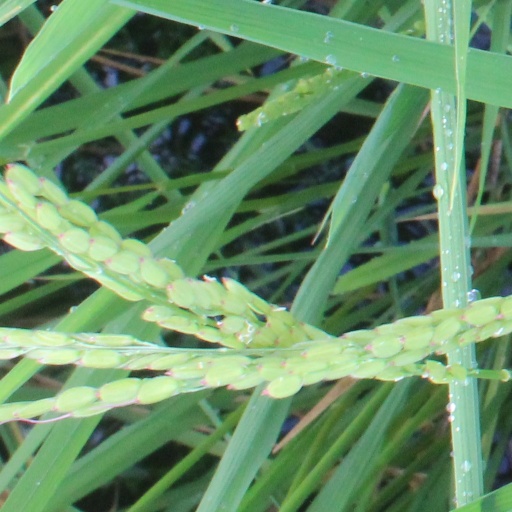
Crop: rice